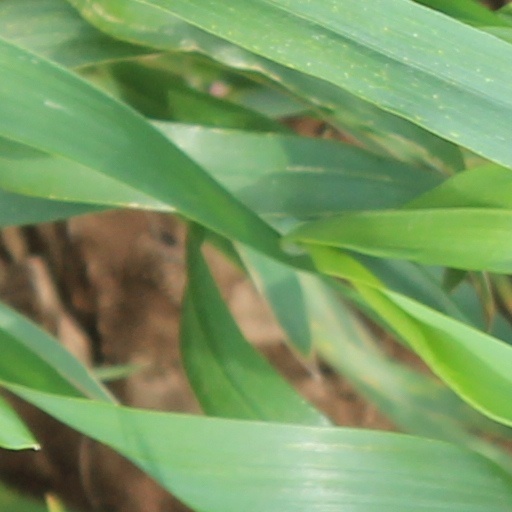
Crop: wheat